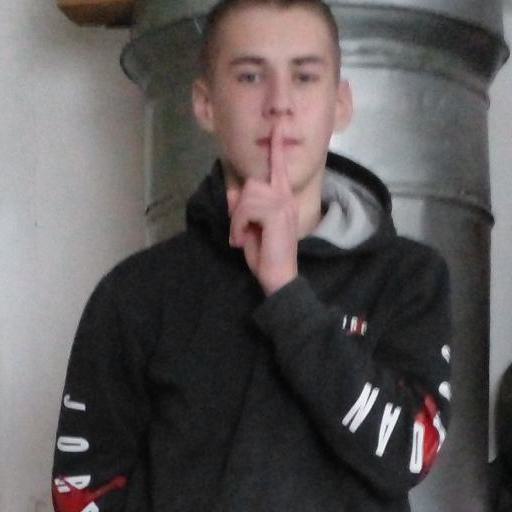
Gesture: mute